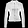
Label: Coat